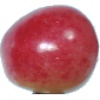
Label: cherry_rainier